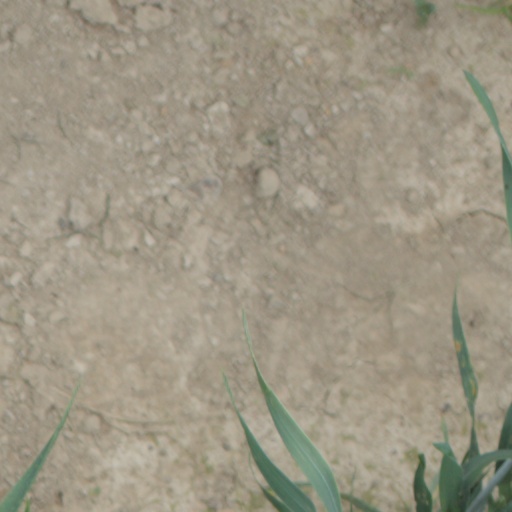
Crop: wheat